James Stephens (Fenian)

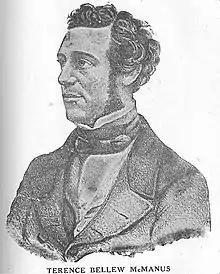
Terence Bellew MacManus

While going to Thurles to meet up with O'Brien they came across P.J. Smith a leading member of the Young Irelanders who vouched for O'Donoghue. Smith, who would later successfully plan the escape of Mitchel from Van Diemen's Land, was on his way to Dublin to arrange plans to tear up the railway line in Thurles and the Dublin suburbs and for the Meath clubs to create a diversion. Stephens and O'Donoghue agreed to take charge of the Thurles line, later passing the order on to the local Confederates, who destroyed parts of the Great Southern and Western Railway line near the town.